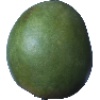
Label: mango